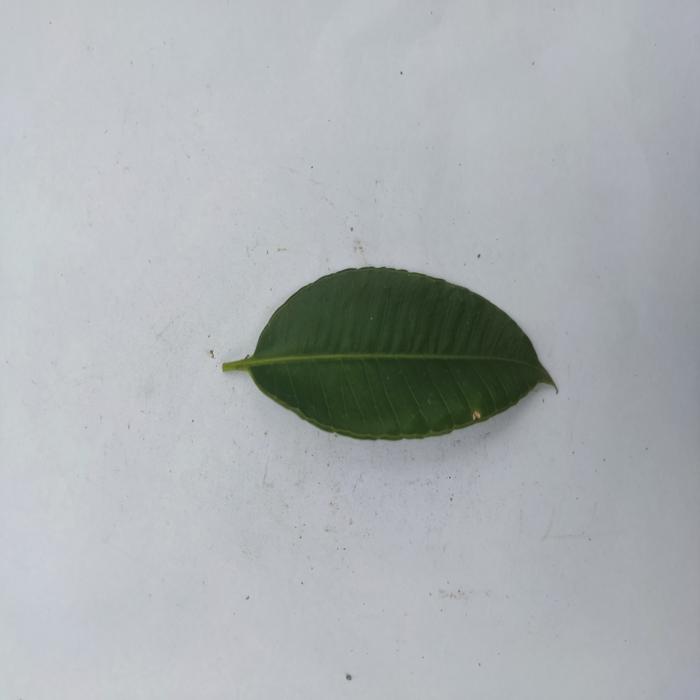
Crop: Hog Plum
Leaf condition: Heathy_Leaf